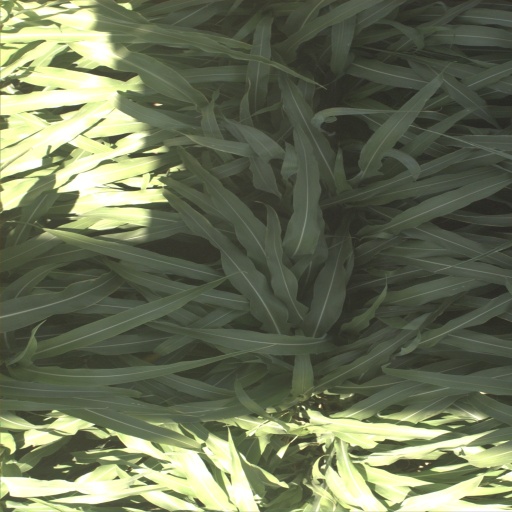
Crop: sorghum